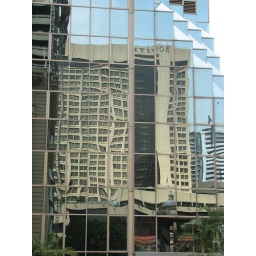
The facade of the Sofitel Hotel in Ann Street reflected in the windows of this building in Adelaide Street opposite Anzac Square.